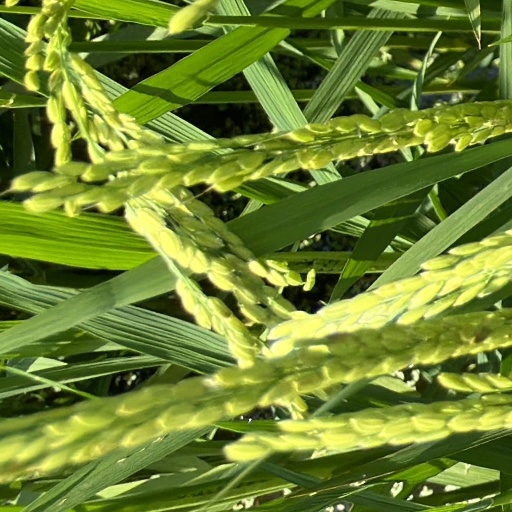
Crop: rice